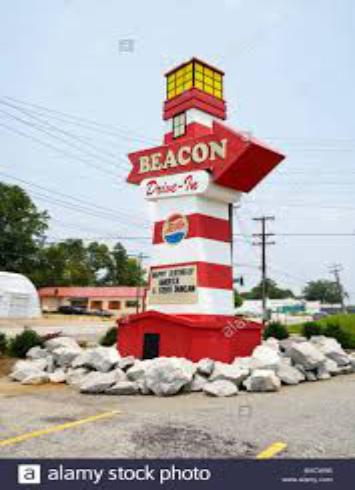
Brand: Beacon Drive In
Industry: Food